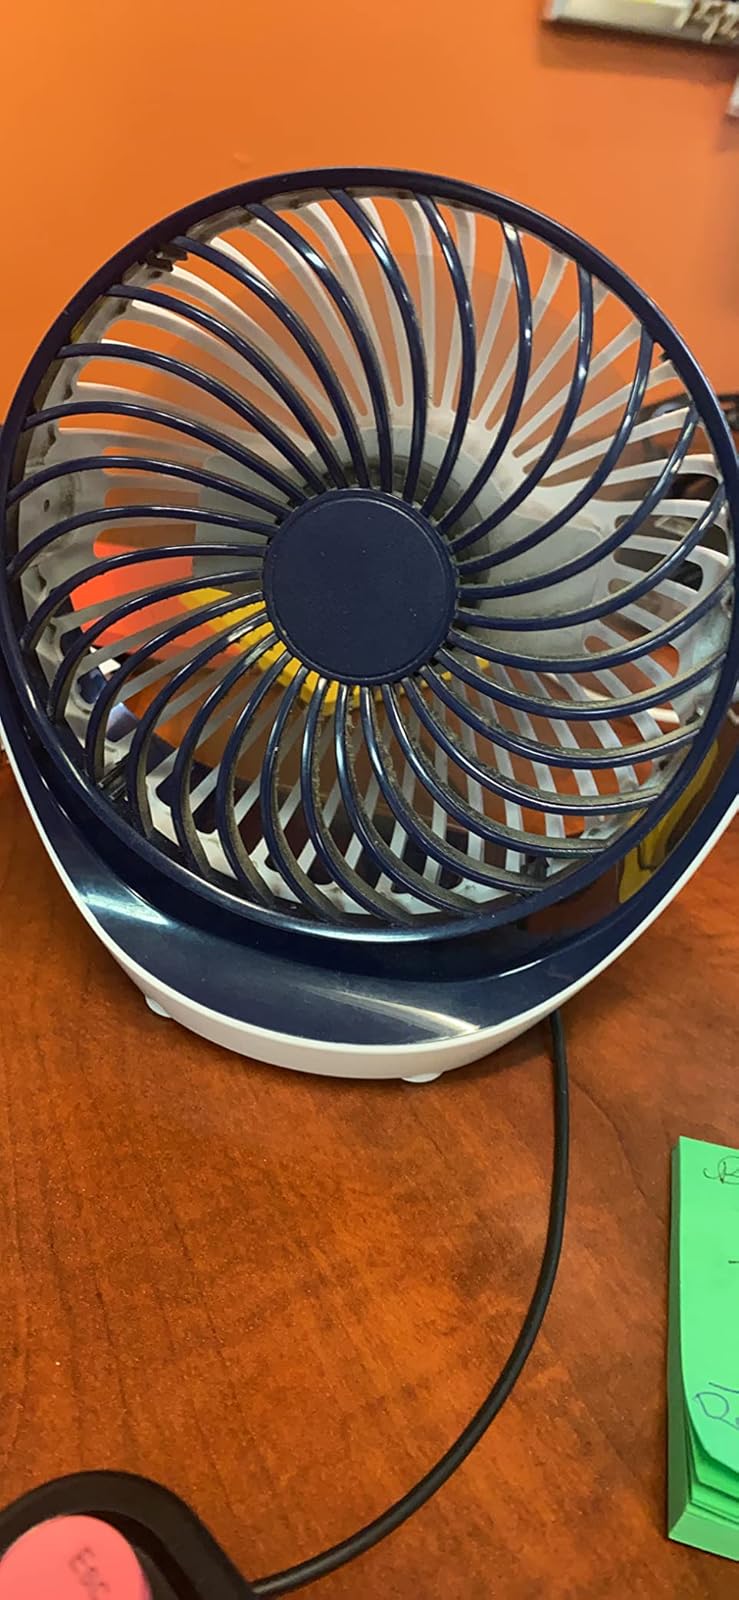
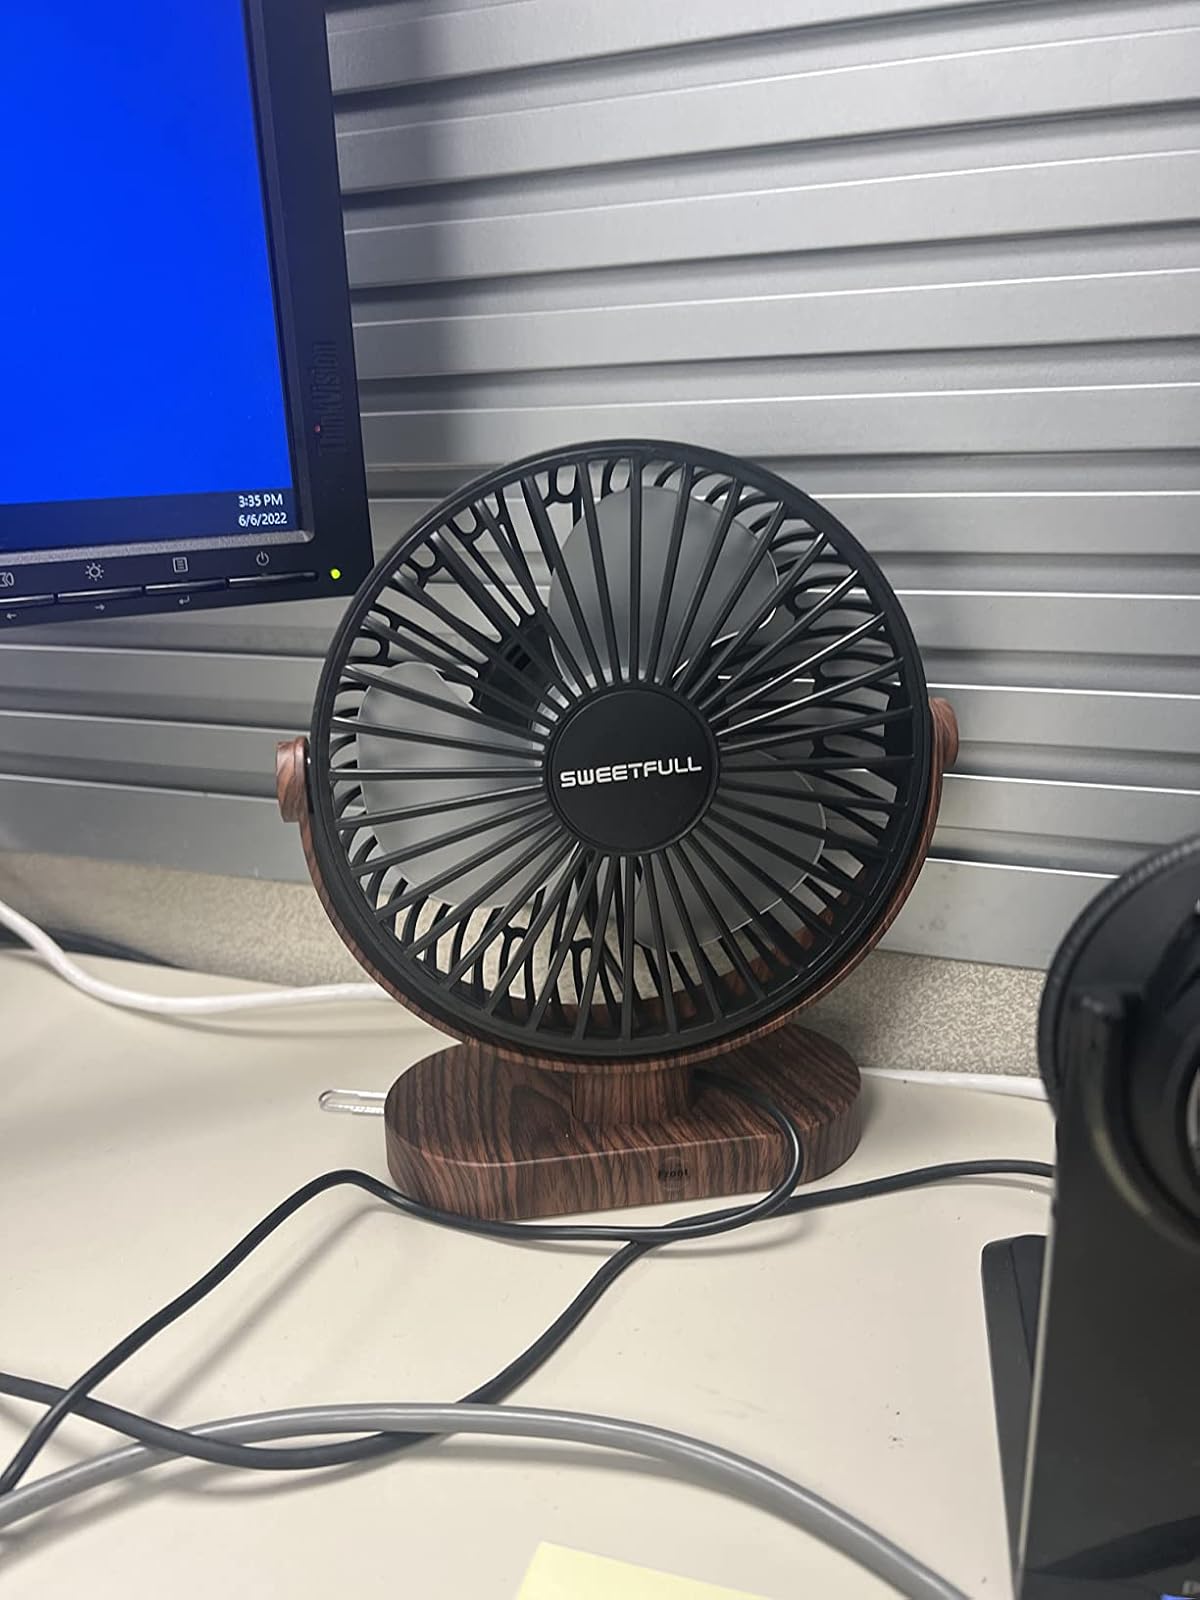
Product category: fan
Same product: no